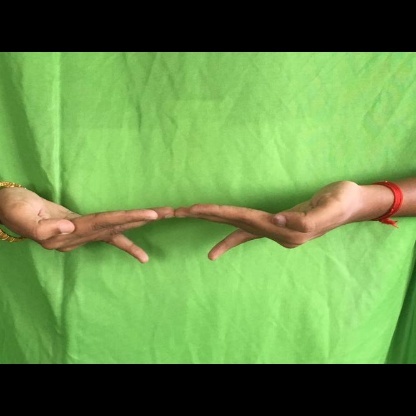
Mudra: Khatva